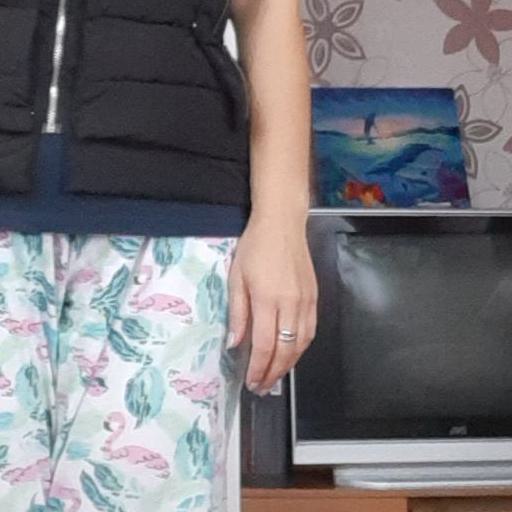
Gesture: no_gesture